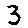
Label: 3